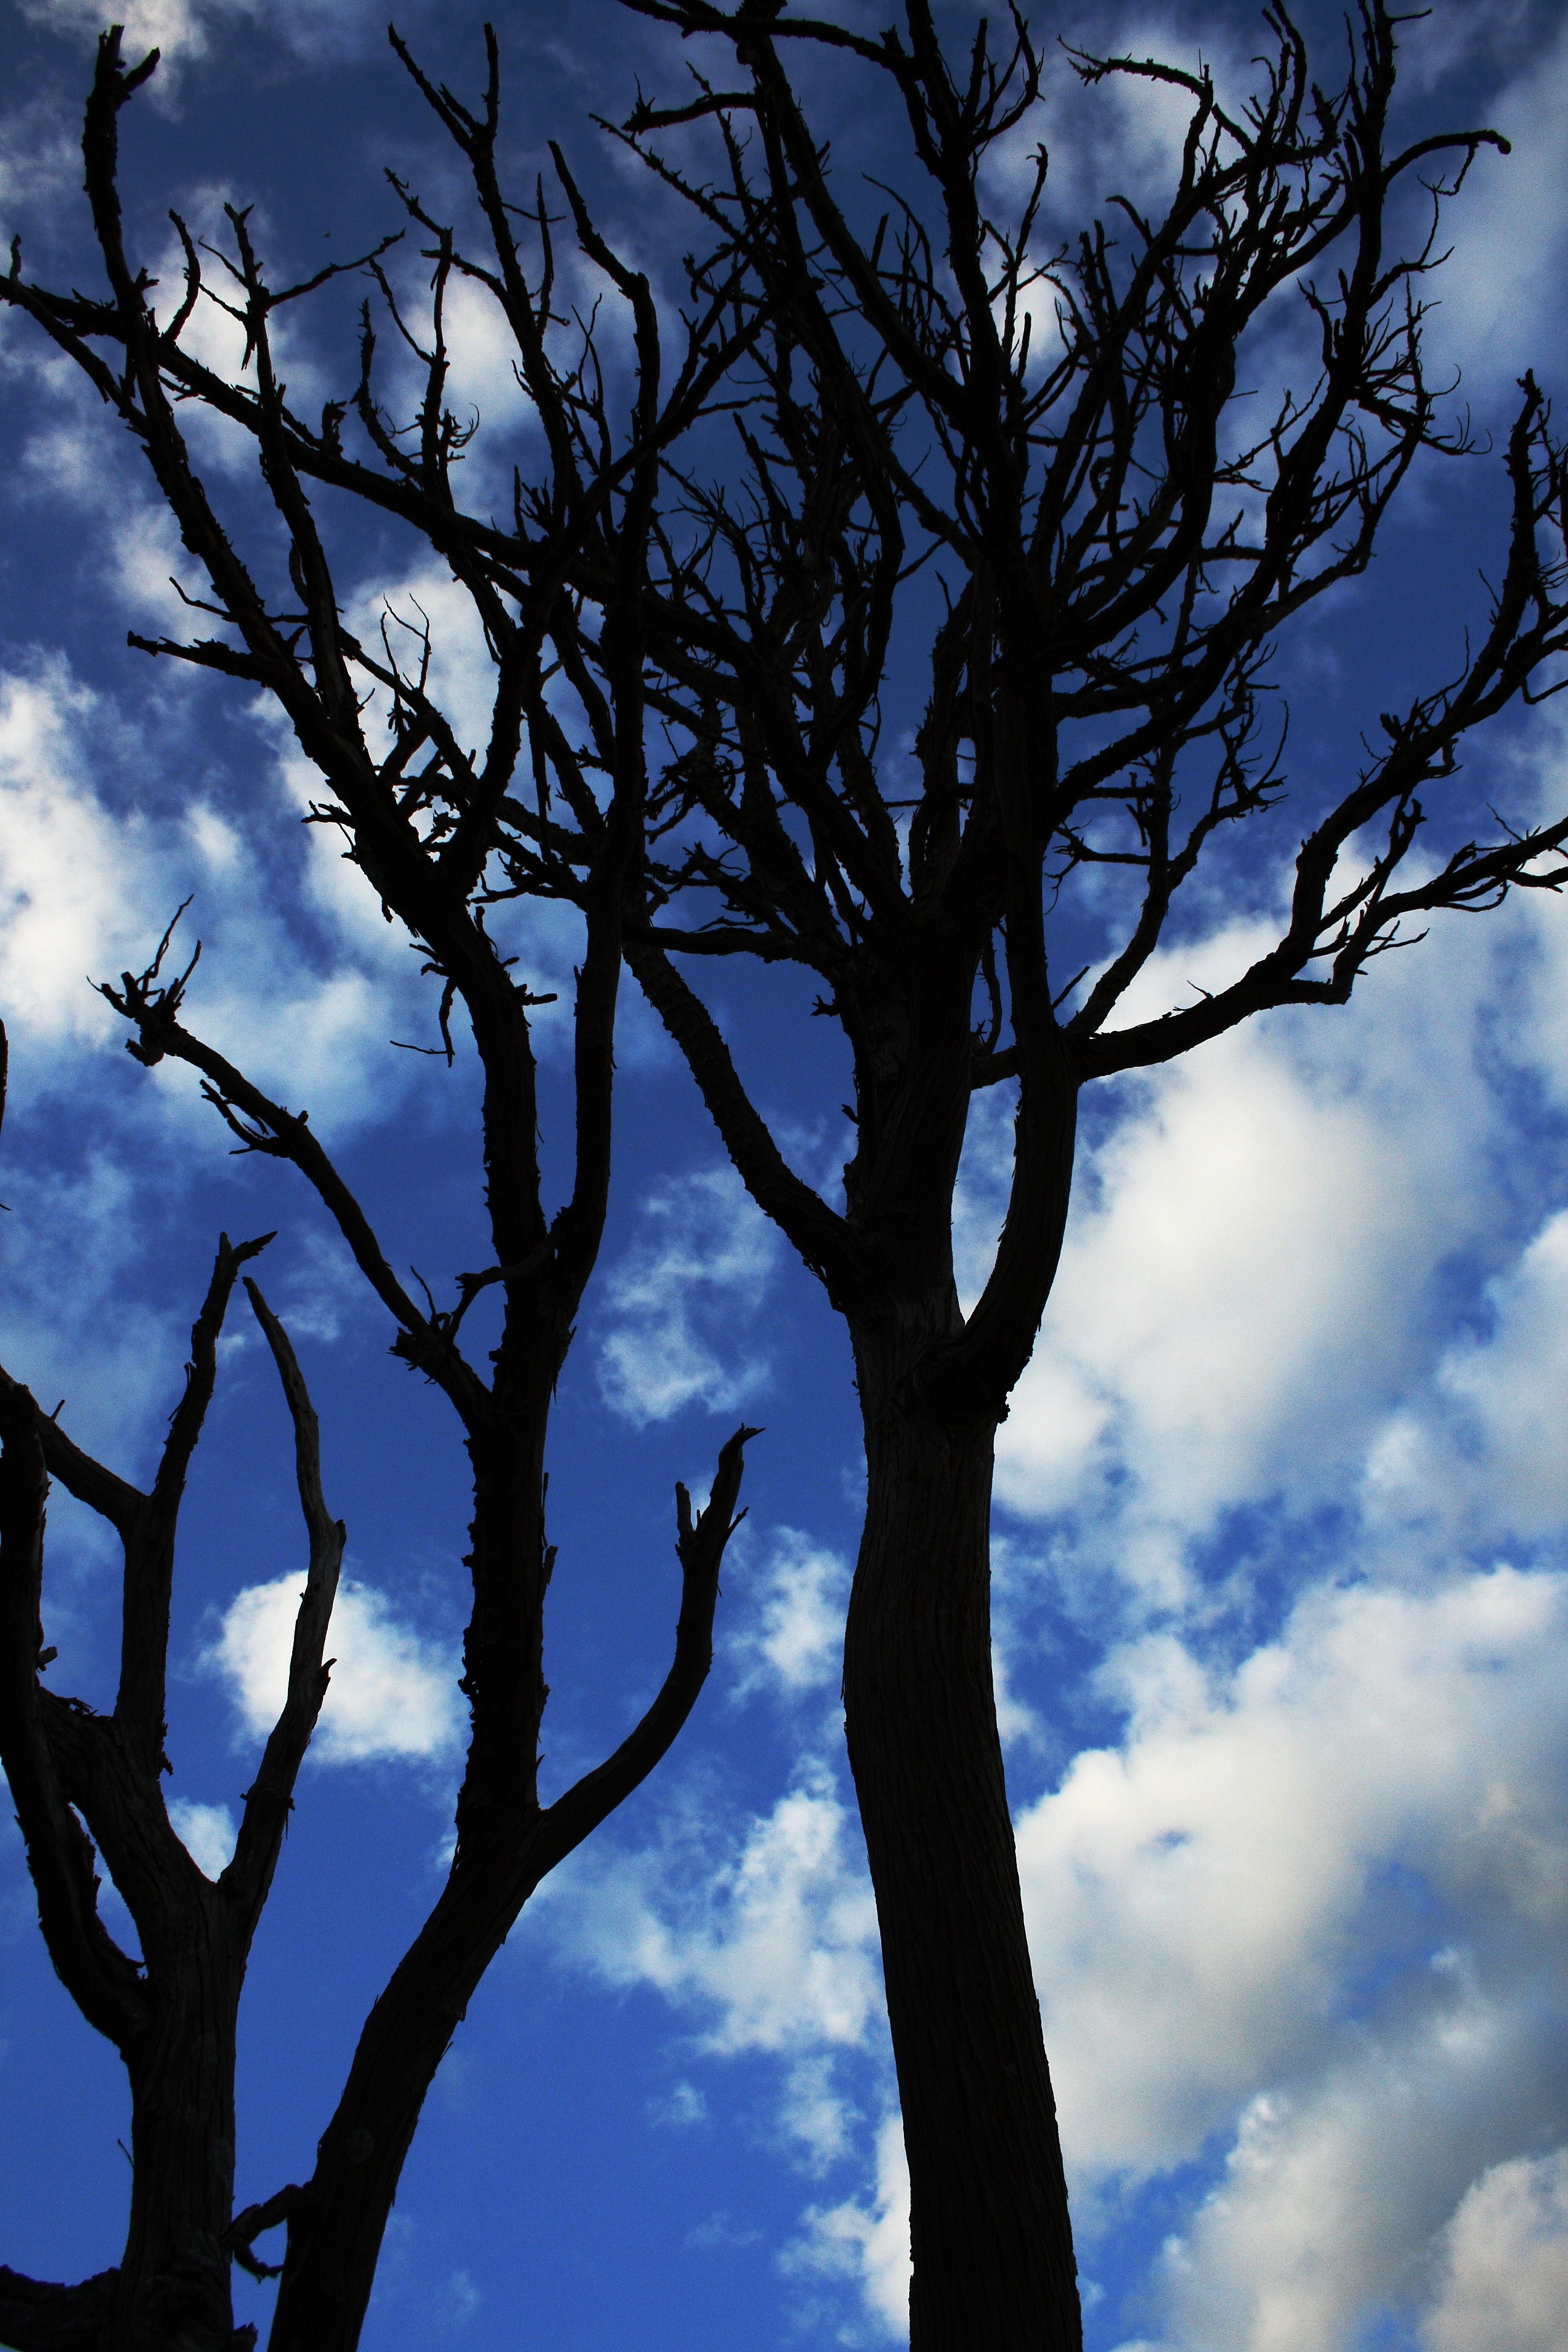
landscape, tree, nature, branch, silhouette, winter, light, cloud, plant, sky, sunset, sunlight, morning, leaf, flower, evening, reflection, autumn, blue, season, clouds, dry tree, woody plant